Liberal–National Coalition

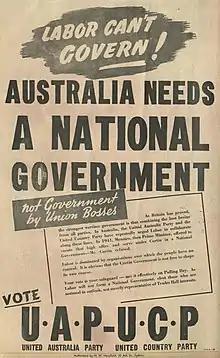
Political advertisement in "The Bulletin" promoting the Coalition at the 1943 federal election

The Country Party and the Nationalists' successor party, the United Australia Party, fought the 1931 federal election with a joint Senate ticket, though they ran separate House tickets. The UAP came up only four seats short of a majority in its own right. The Emergency Committee of South Australia, which stood for the UAP and Country Party in South Australia, joined the UAP party room, giving the UAP enough support to rule alone. However, the parties once again joined in a full Coalition government following the 1934 federal election.